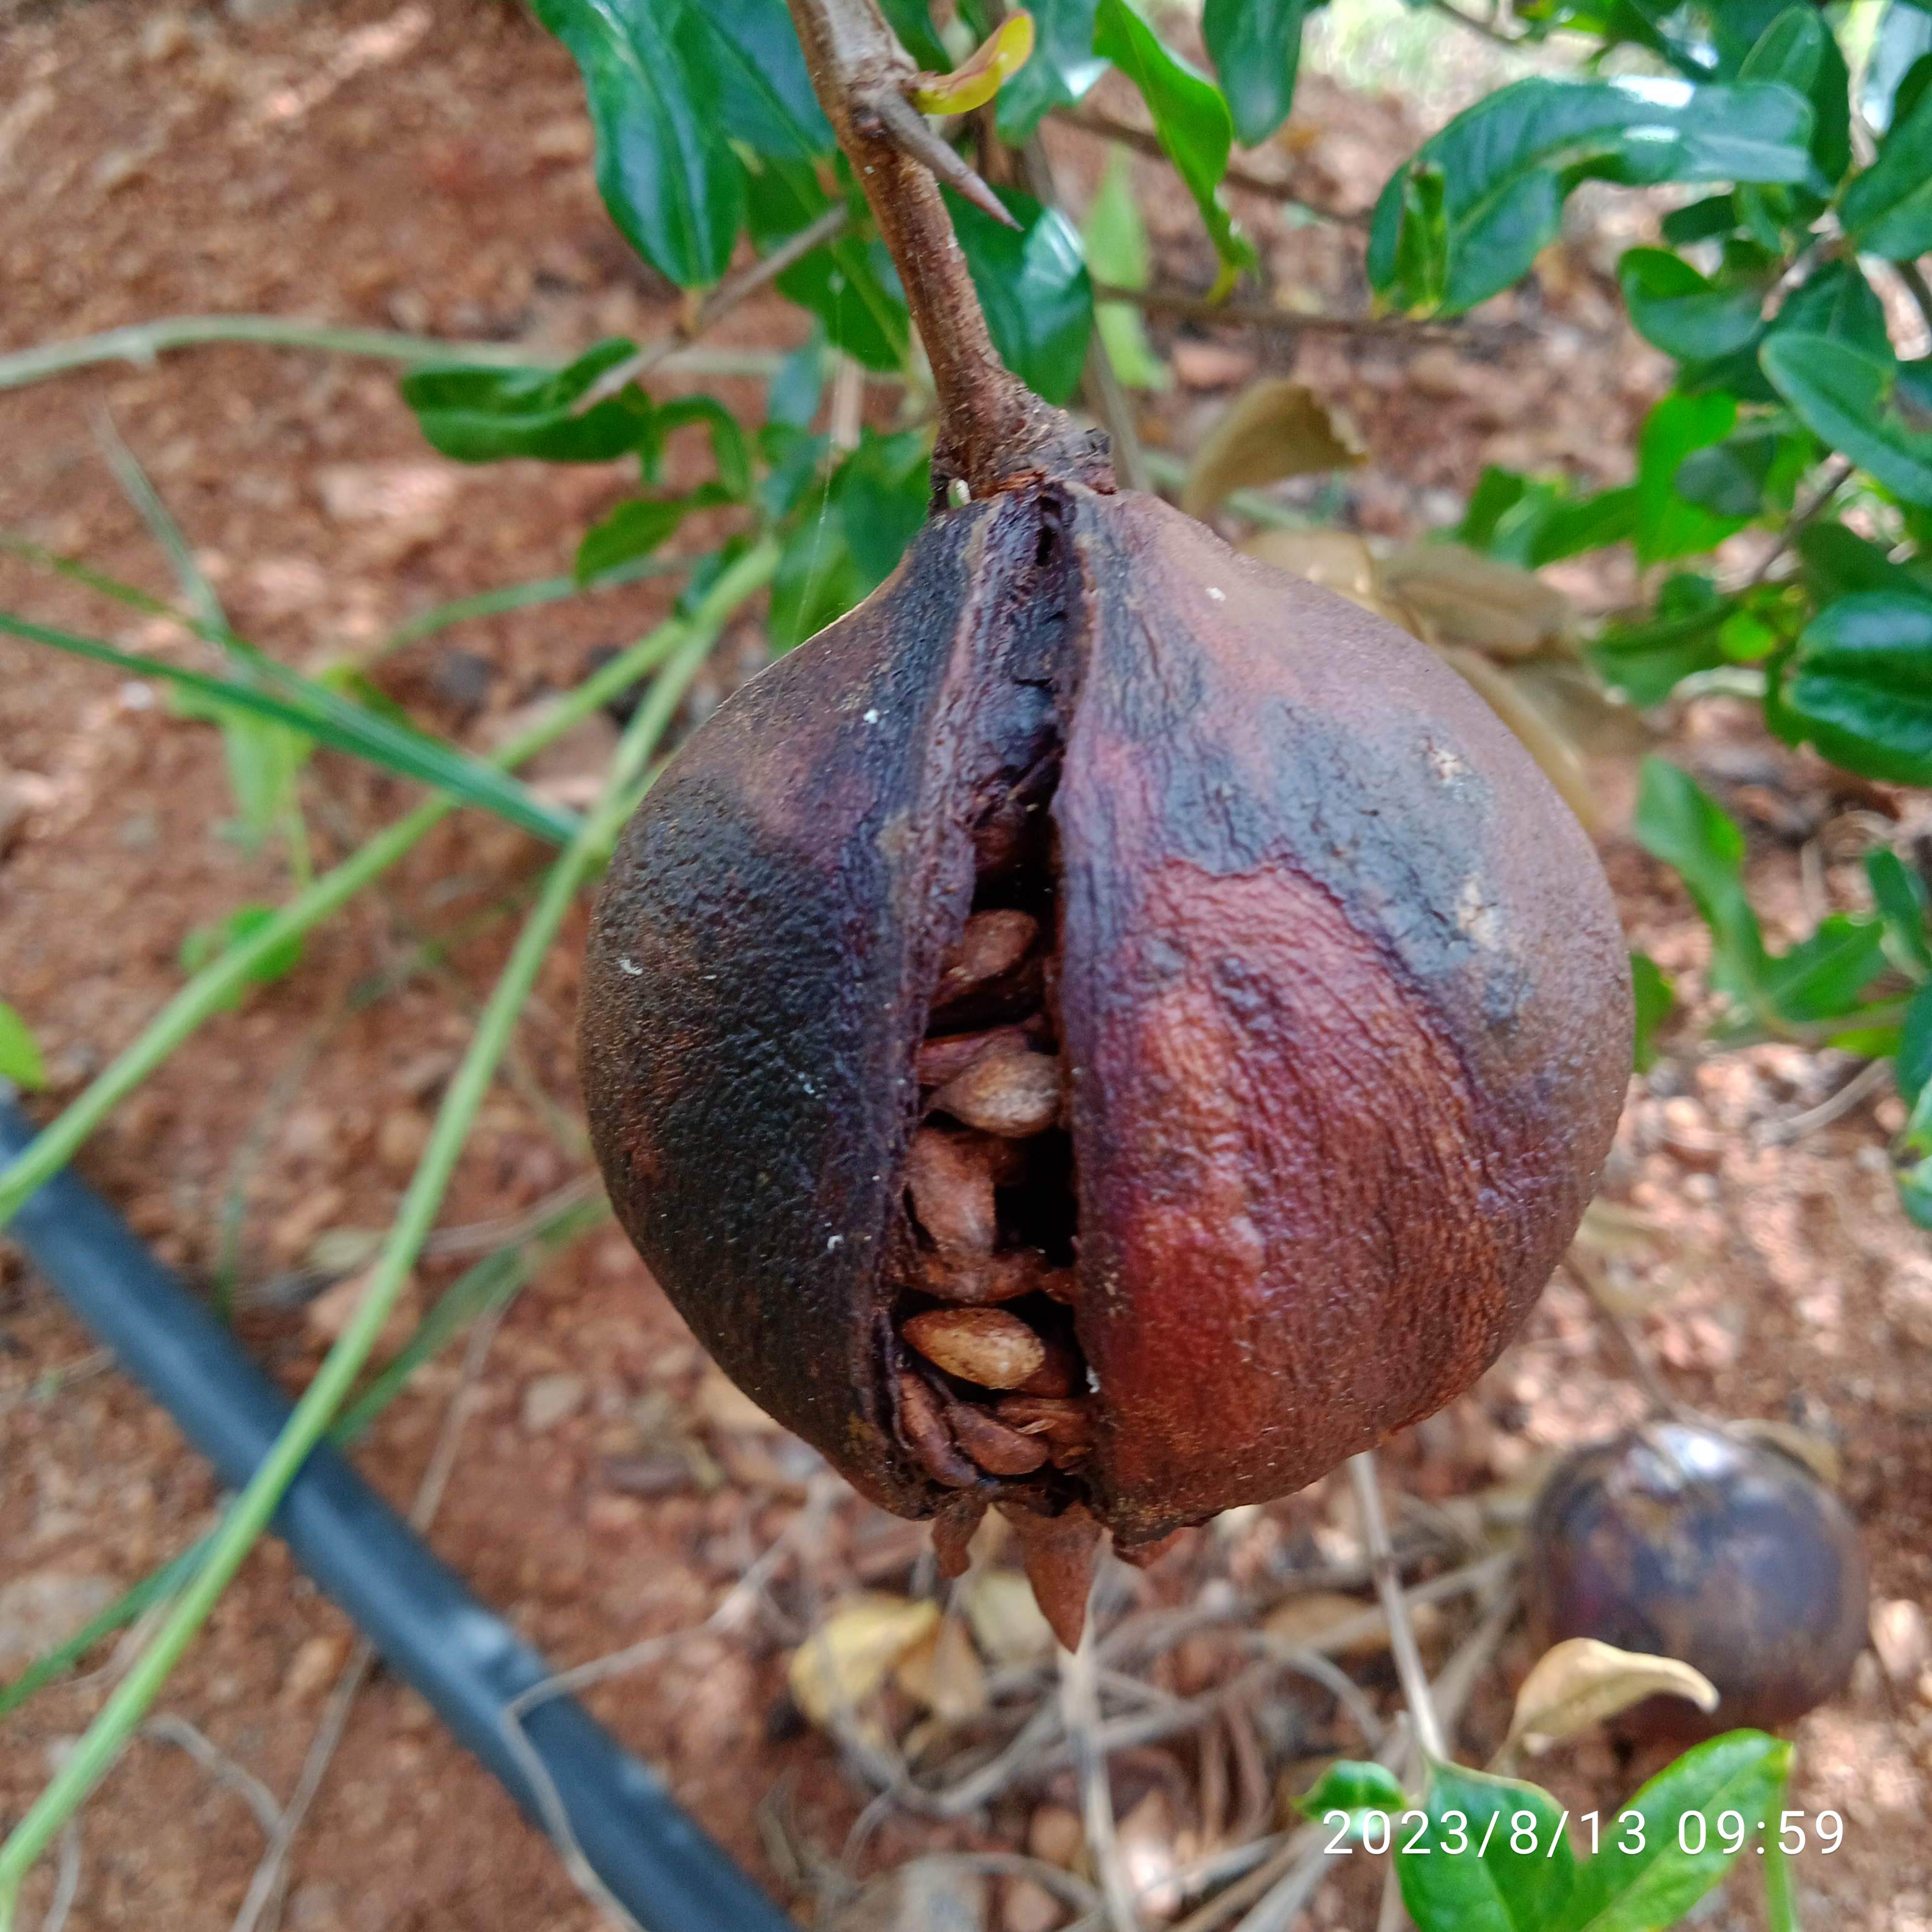
Label: Bacterial_Blight